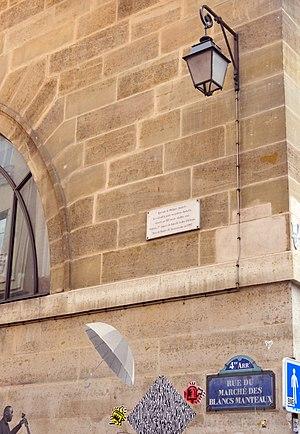
Rue du Marché-des-Blancs-Manteaux (plaque signalant l'emplacement de l'ancienne poterne Barbette de l'enceinte de Philippe Auguste) - Paris IV
L’enceinte de Philippe Auguste est un système de fortification urbaine construit à Paris, à partir de la fin du XIIᵉ siècle. Cette deuxième enceinte médiévale est la plus ancienne dont on connaisse le tracé avec précision.
La rue du Marché-des-Blancs-Manteaux est une rue du 4ᵉ arrondissement de Paris